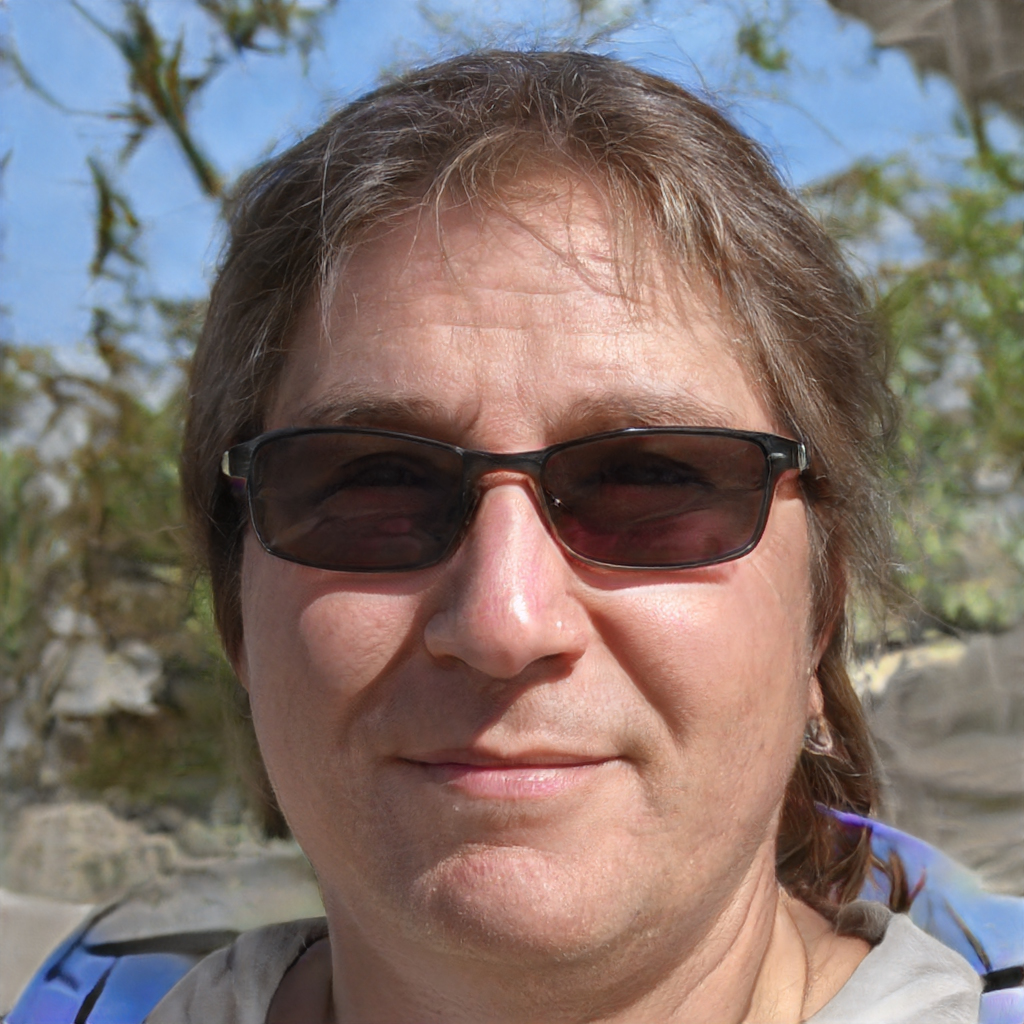
Label: Colored